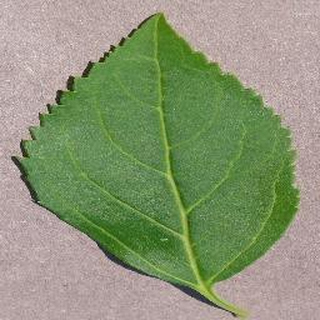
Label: healthy_cherry